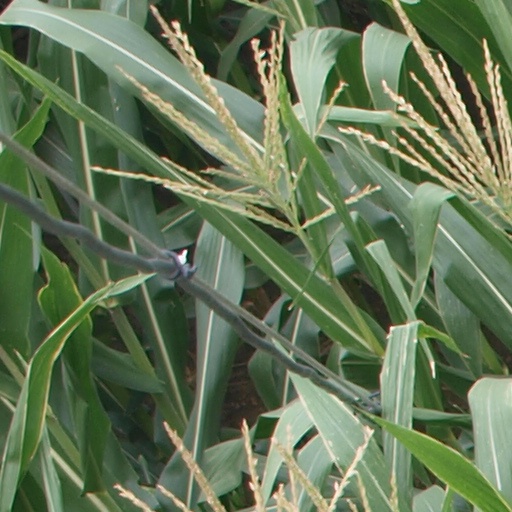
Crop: maize; corn